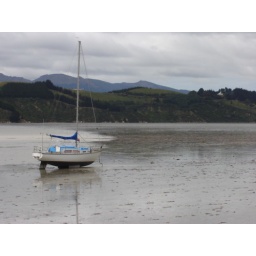
Don't know how this boat stayed upright with no water under it!